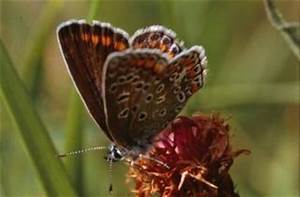
Label: butterfly